Ancient Chinese coinage

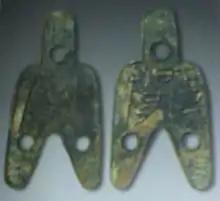
Three-hole bu money

"Hollow handled spades" are a link between weeding tools used for barter and stylised objects used as money. They are clearly too flimsy for use, but retain the hollow socket by which a genuine tool could be attached to a handle. This socket is rectangular in cross-section, and still retains the clay from the casting process. In the socket the hole by which the tool was fixed to its handle is also reproduced.